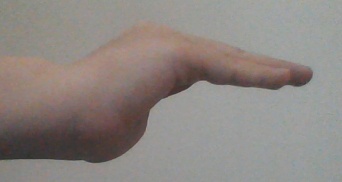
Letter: haa